Dingo

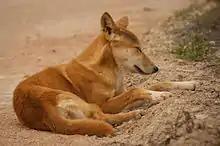
Dingo on the Nullarbor Plain

The wolf-like canids are a group of large carnivores that are genetically closely related because their chromosomes number 78; therefore they can potentially interbreed to produce fertile hybrids. In the Australian wild there exist dingoes, feral dogs, and the crossings of these two, which produce dingo–dog hybrids. Most studies looking at the distribution of dingoes focus on the distribution of dingo–dog hybrids, instead.